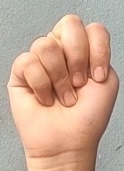
ASL sign: N